Ion Storm

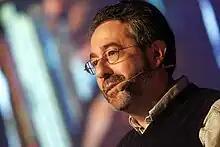
"Deus Ex" and Ion Storm director Warren Spector

John Romero's "Daikatana" was meant to be finished within seven months of the founding of Ion Storm and was to use the "Quake" engine. From very early on in the game's development, "Daikatana" was advertised as the brainchild of John Romero, a man famous for his work at id Software in the development of "Wolfenstein 3D", "Doom" and "Quake". "Time" magazine gave Romero and "Daikatana" glowing coverage, saying "Everything that game designer John Romero touches turns to gore and gold." During that time, in April 1999, publisher Eidos Interactive acquired a 51% stake in the company, in exchange for advances to the developers. An early advertisement for "Daikatana", created by marketer Mike Wilson and approved by Romero, was a red poster with large black lettering proclaiming "John Romero's about to make you his bitch", a reference to Romero's infamous trash talk during gaming. Nothing else was featured on this poster but a small tag-line reading "Suck It Down", an Ion Storm logo and an Eidos logo. However, already behind schedule, the decision was made to port the entire game to the "Quake II" engine, six months into development. "Daikatana" was ultimately released three years late in Spring 2000, after its promised launch date of Christmas 1997. The game was released to middling critical reviews, and an aggressive advertising campaign in 1997 touting Romero's name as the reason to buy the game backfired as fans grew angry over delays.